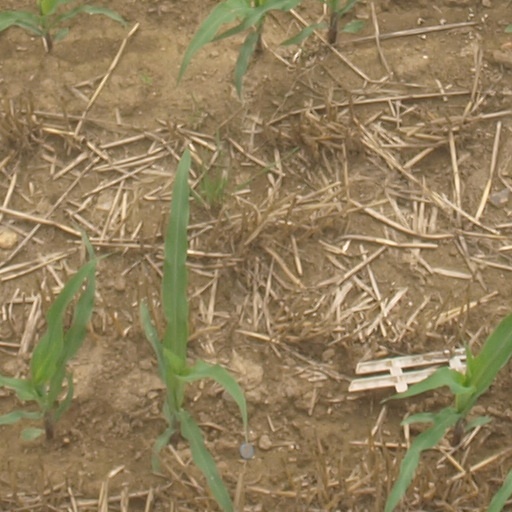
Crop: maize; corn